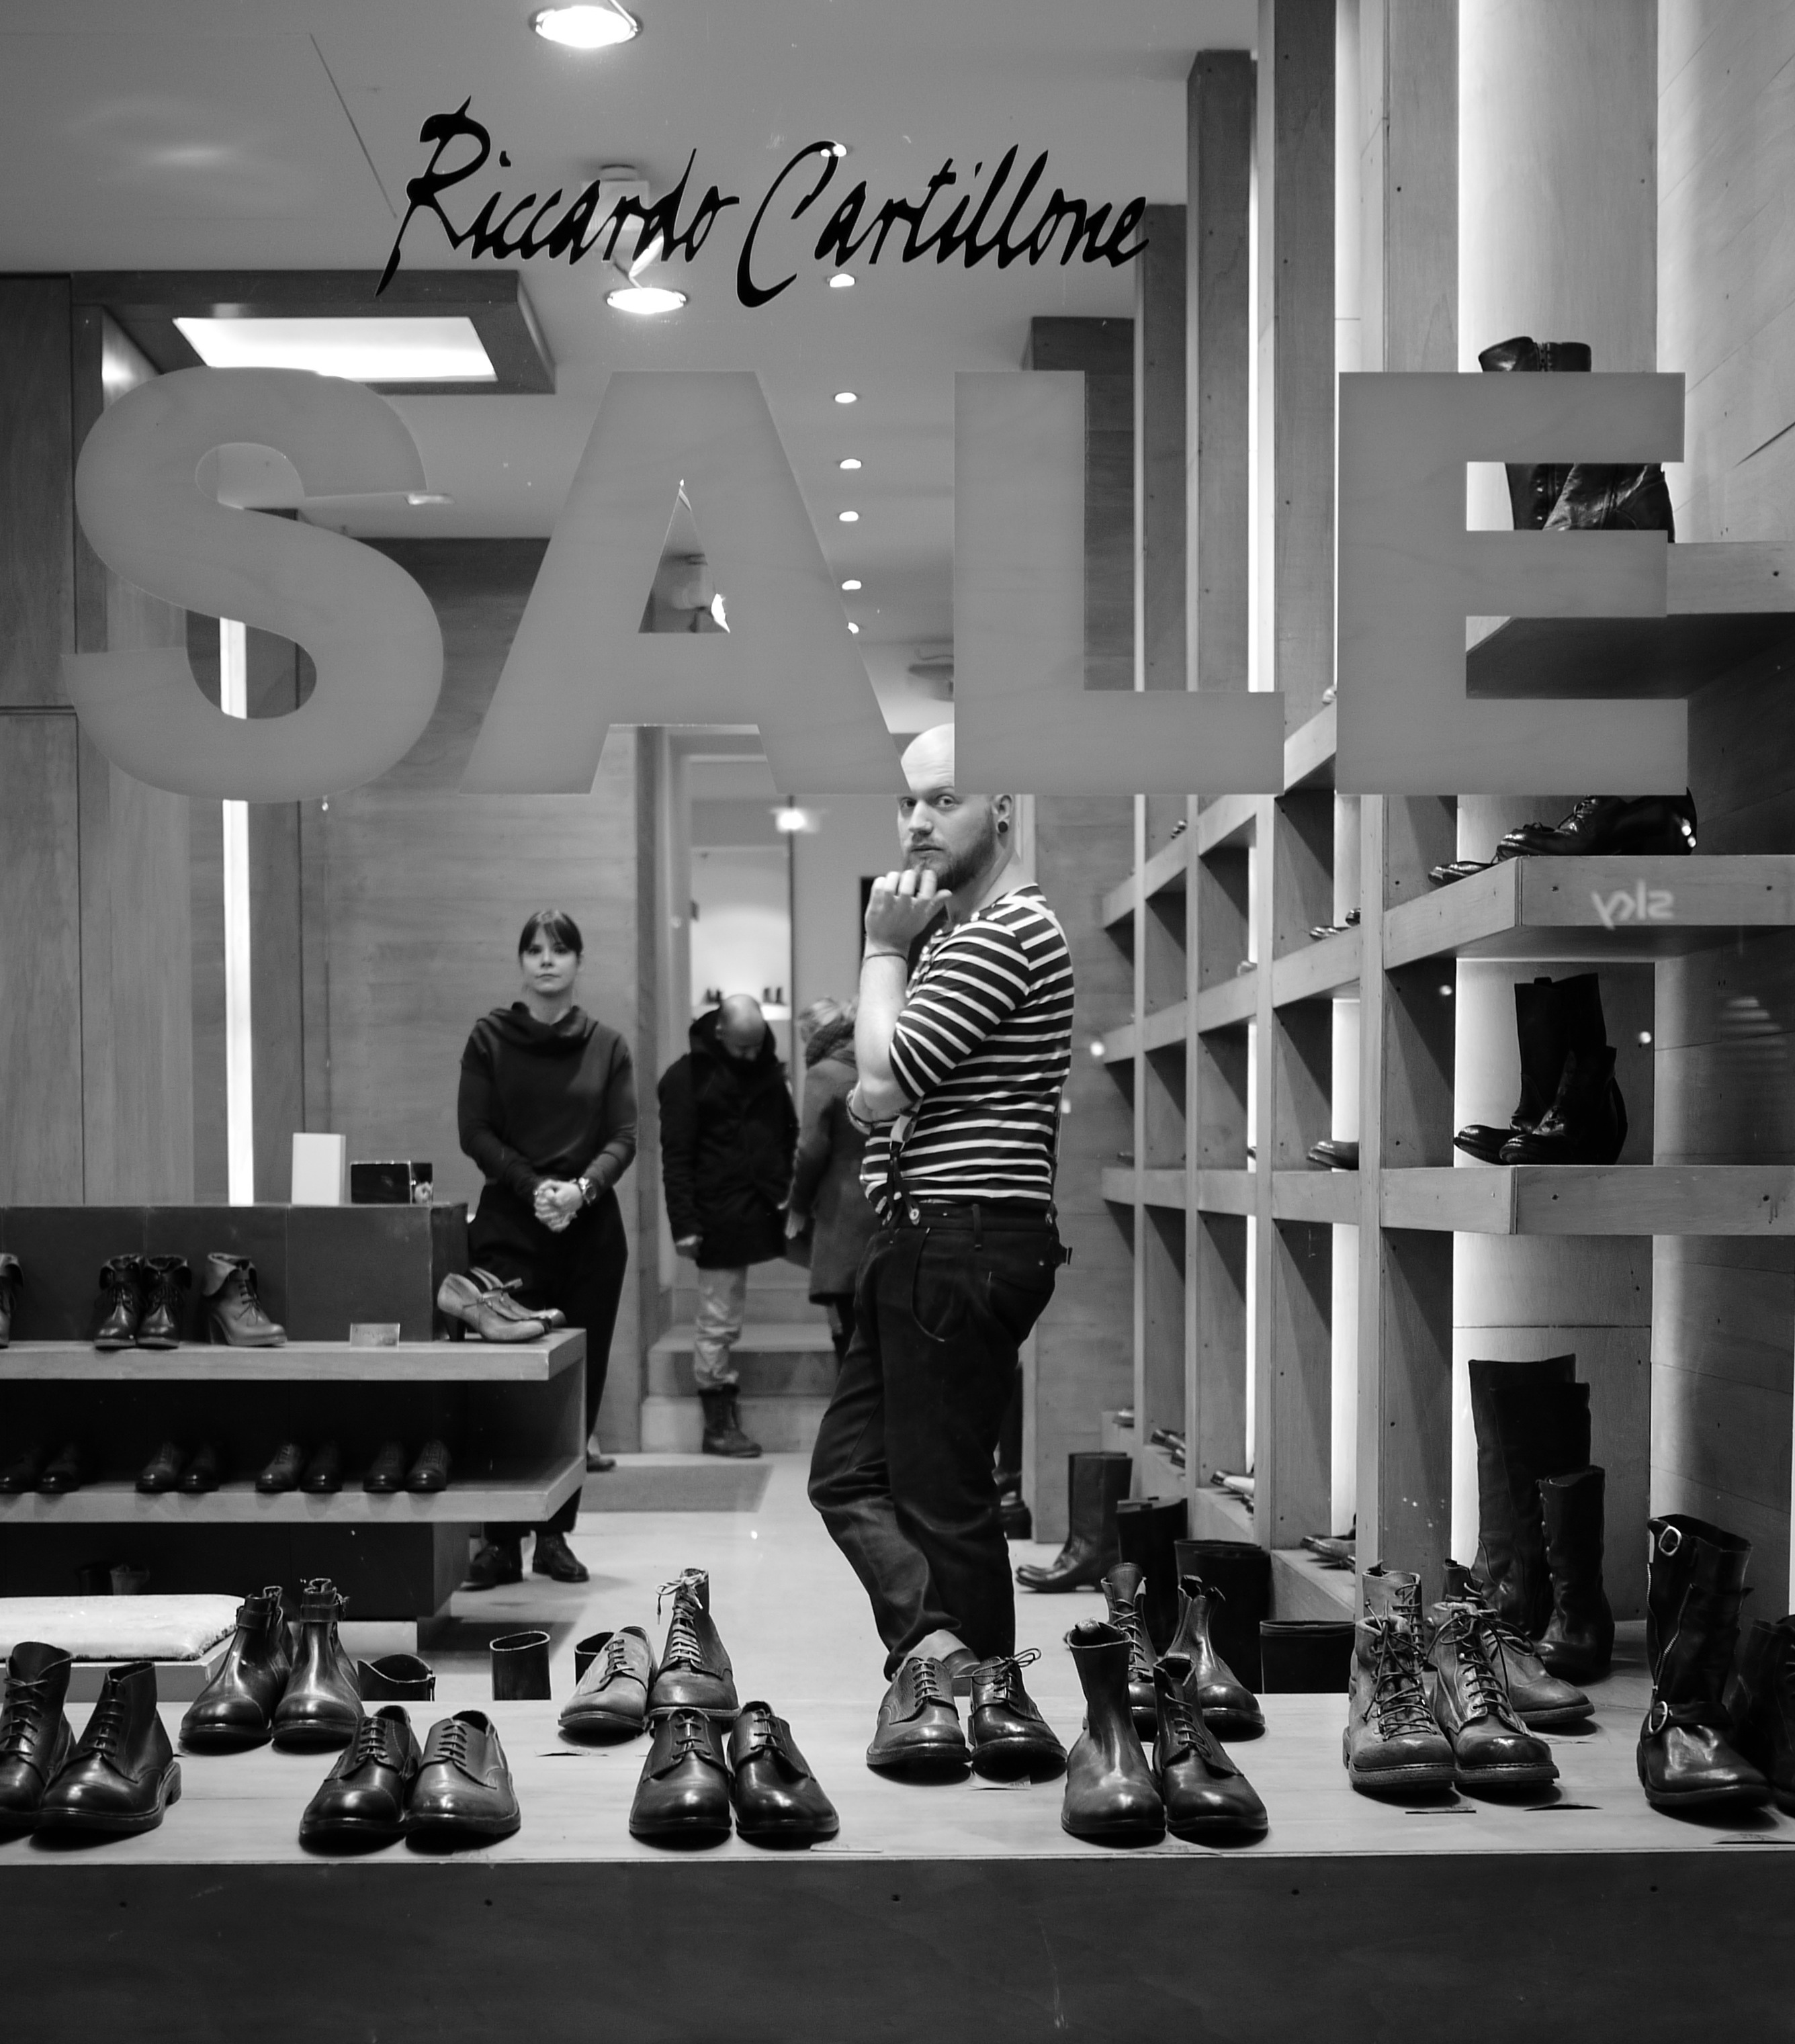
black and white, white, street, photography, ebook, training, black, room, monochrome, interior design, streetphotography, flickr, thomas, video, design, olympus, photograph, omd, image, fuji, leica, monochrom, leuthard, hcb, thomasleuthard, streettogs, monochrome photography